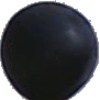
Label: Grape Blue 1